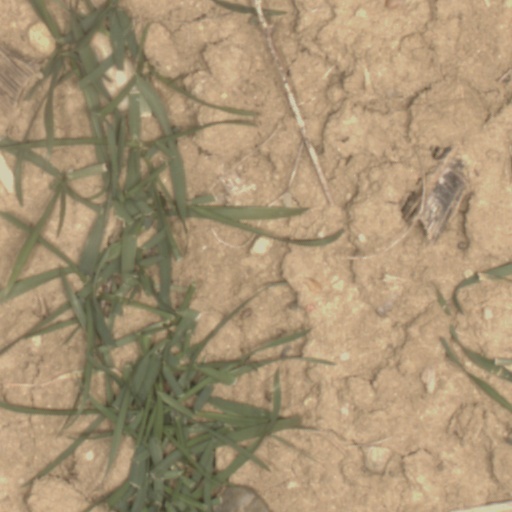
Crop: wheat